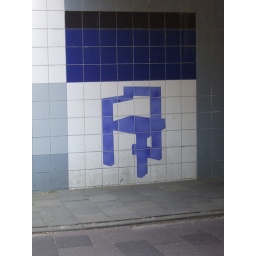
499-Utrecht-Reitveld chair in tile on wall of tunnel near Shroder House